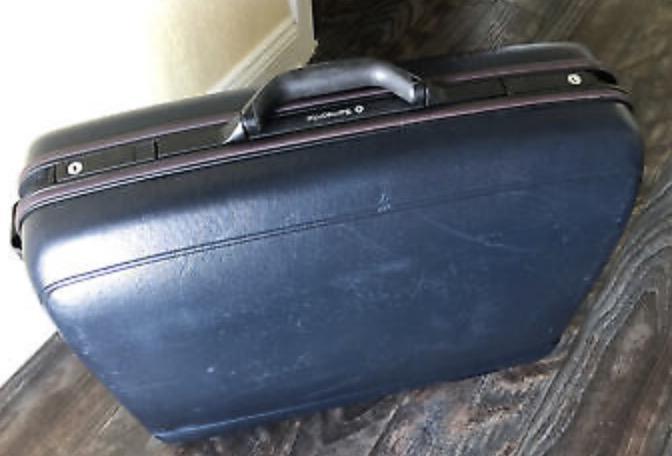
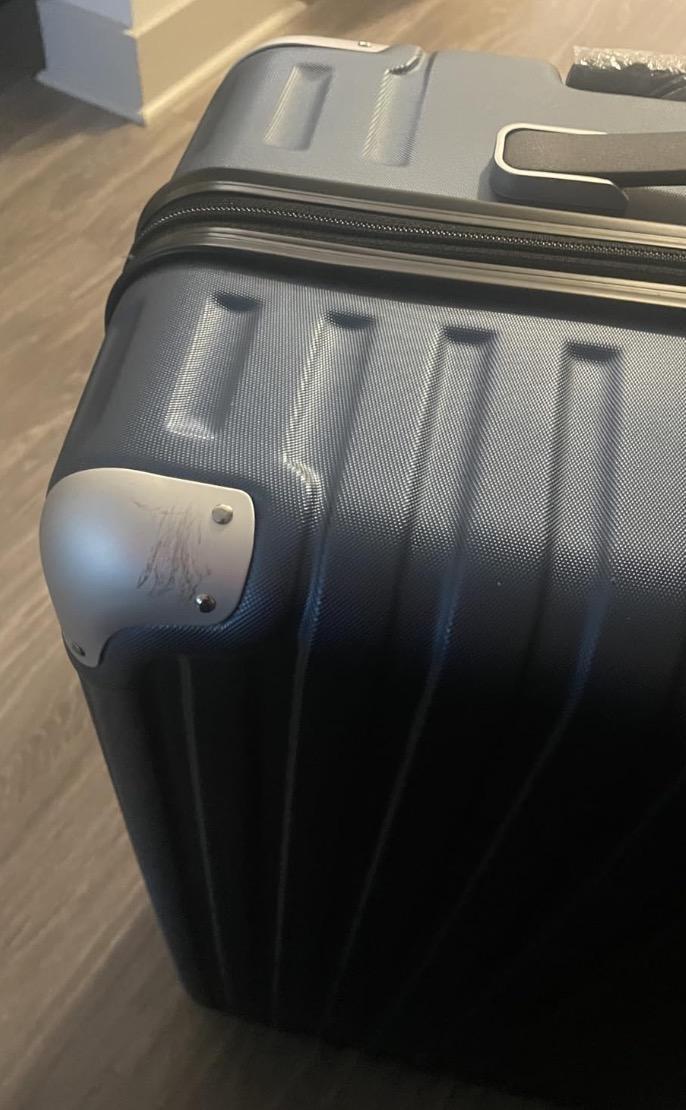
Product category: items_tea
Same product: no